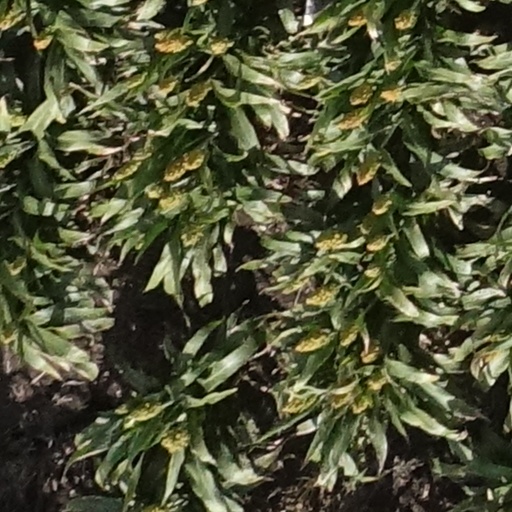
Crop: sorghum